Kryvyi Rih

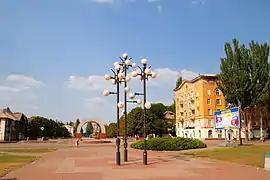
Dimitrova Street, like many in the city center, is lined with dozens of Stalinist buildings

During World War II, the Stalag 338 prisoner-of-war camp was relocated from Kietrz to Kryvyi Rih. The number of POWs ranged from 5,219 in May 1942 to 23,977 in September 1942, and at least 800 POWs died in the camp. In November 1943, the camp was moved to Voznesensk.